Nutrition Foundation of the Philippines

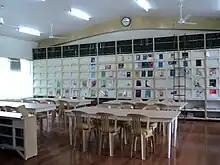
E.O. Carrasco Memorial Library

In the past years, the Foundation invited speakers who discussed topics on: “Collaboration and Institutional Development, The Politics of International Nutrition; Nutritional Repercussions of Developmental Transition; Perspectives and Challenges in Nutrition in the Philippines; Cancer and You; Management of Nutrition Programs by Local Executives; Infant and Young Child Nutrition; Coconut Oil and Cardio-Vascular Diseases, and Strategies in the Prevention and Management of Hidden Hungers”.